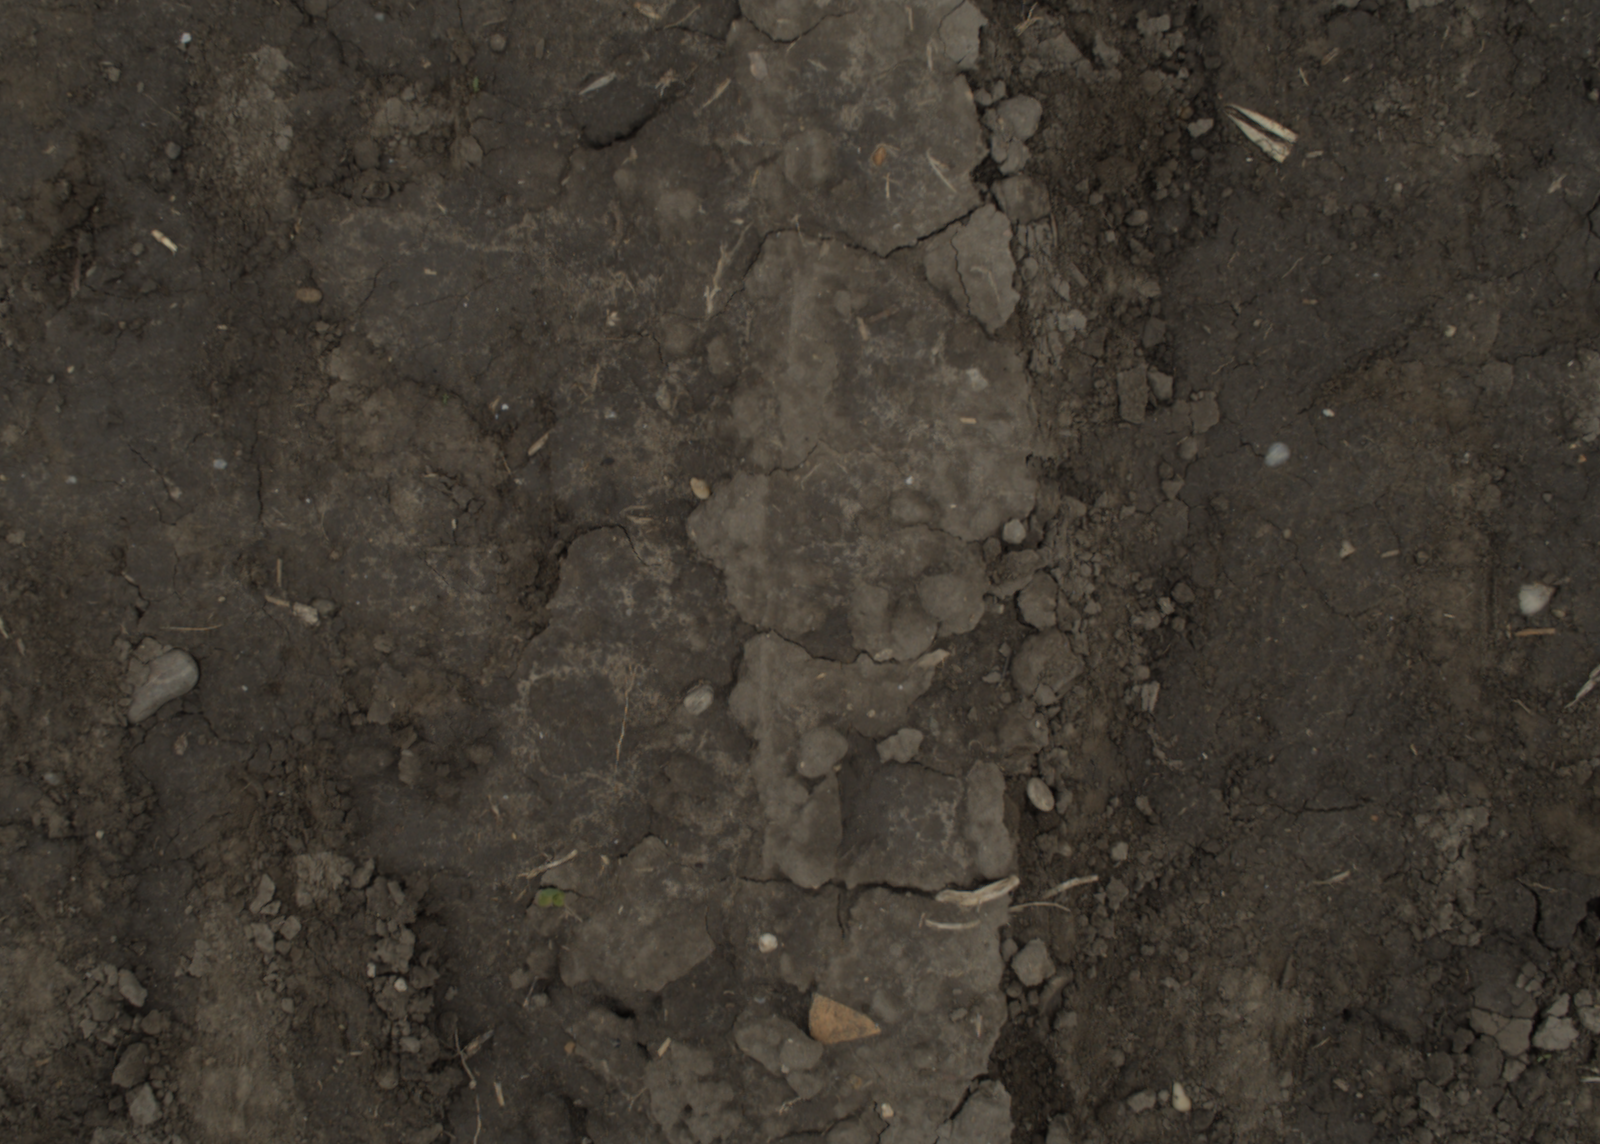
Capture date: 29.09.2021 14:00:22
Weather: cloudy
Wind: medium
Seeding date: 02.09.2021
Plant canopy height (mm): 954